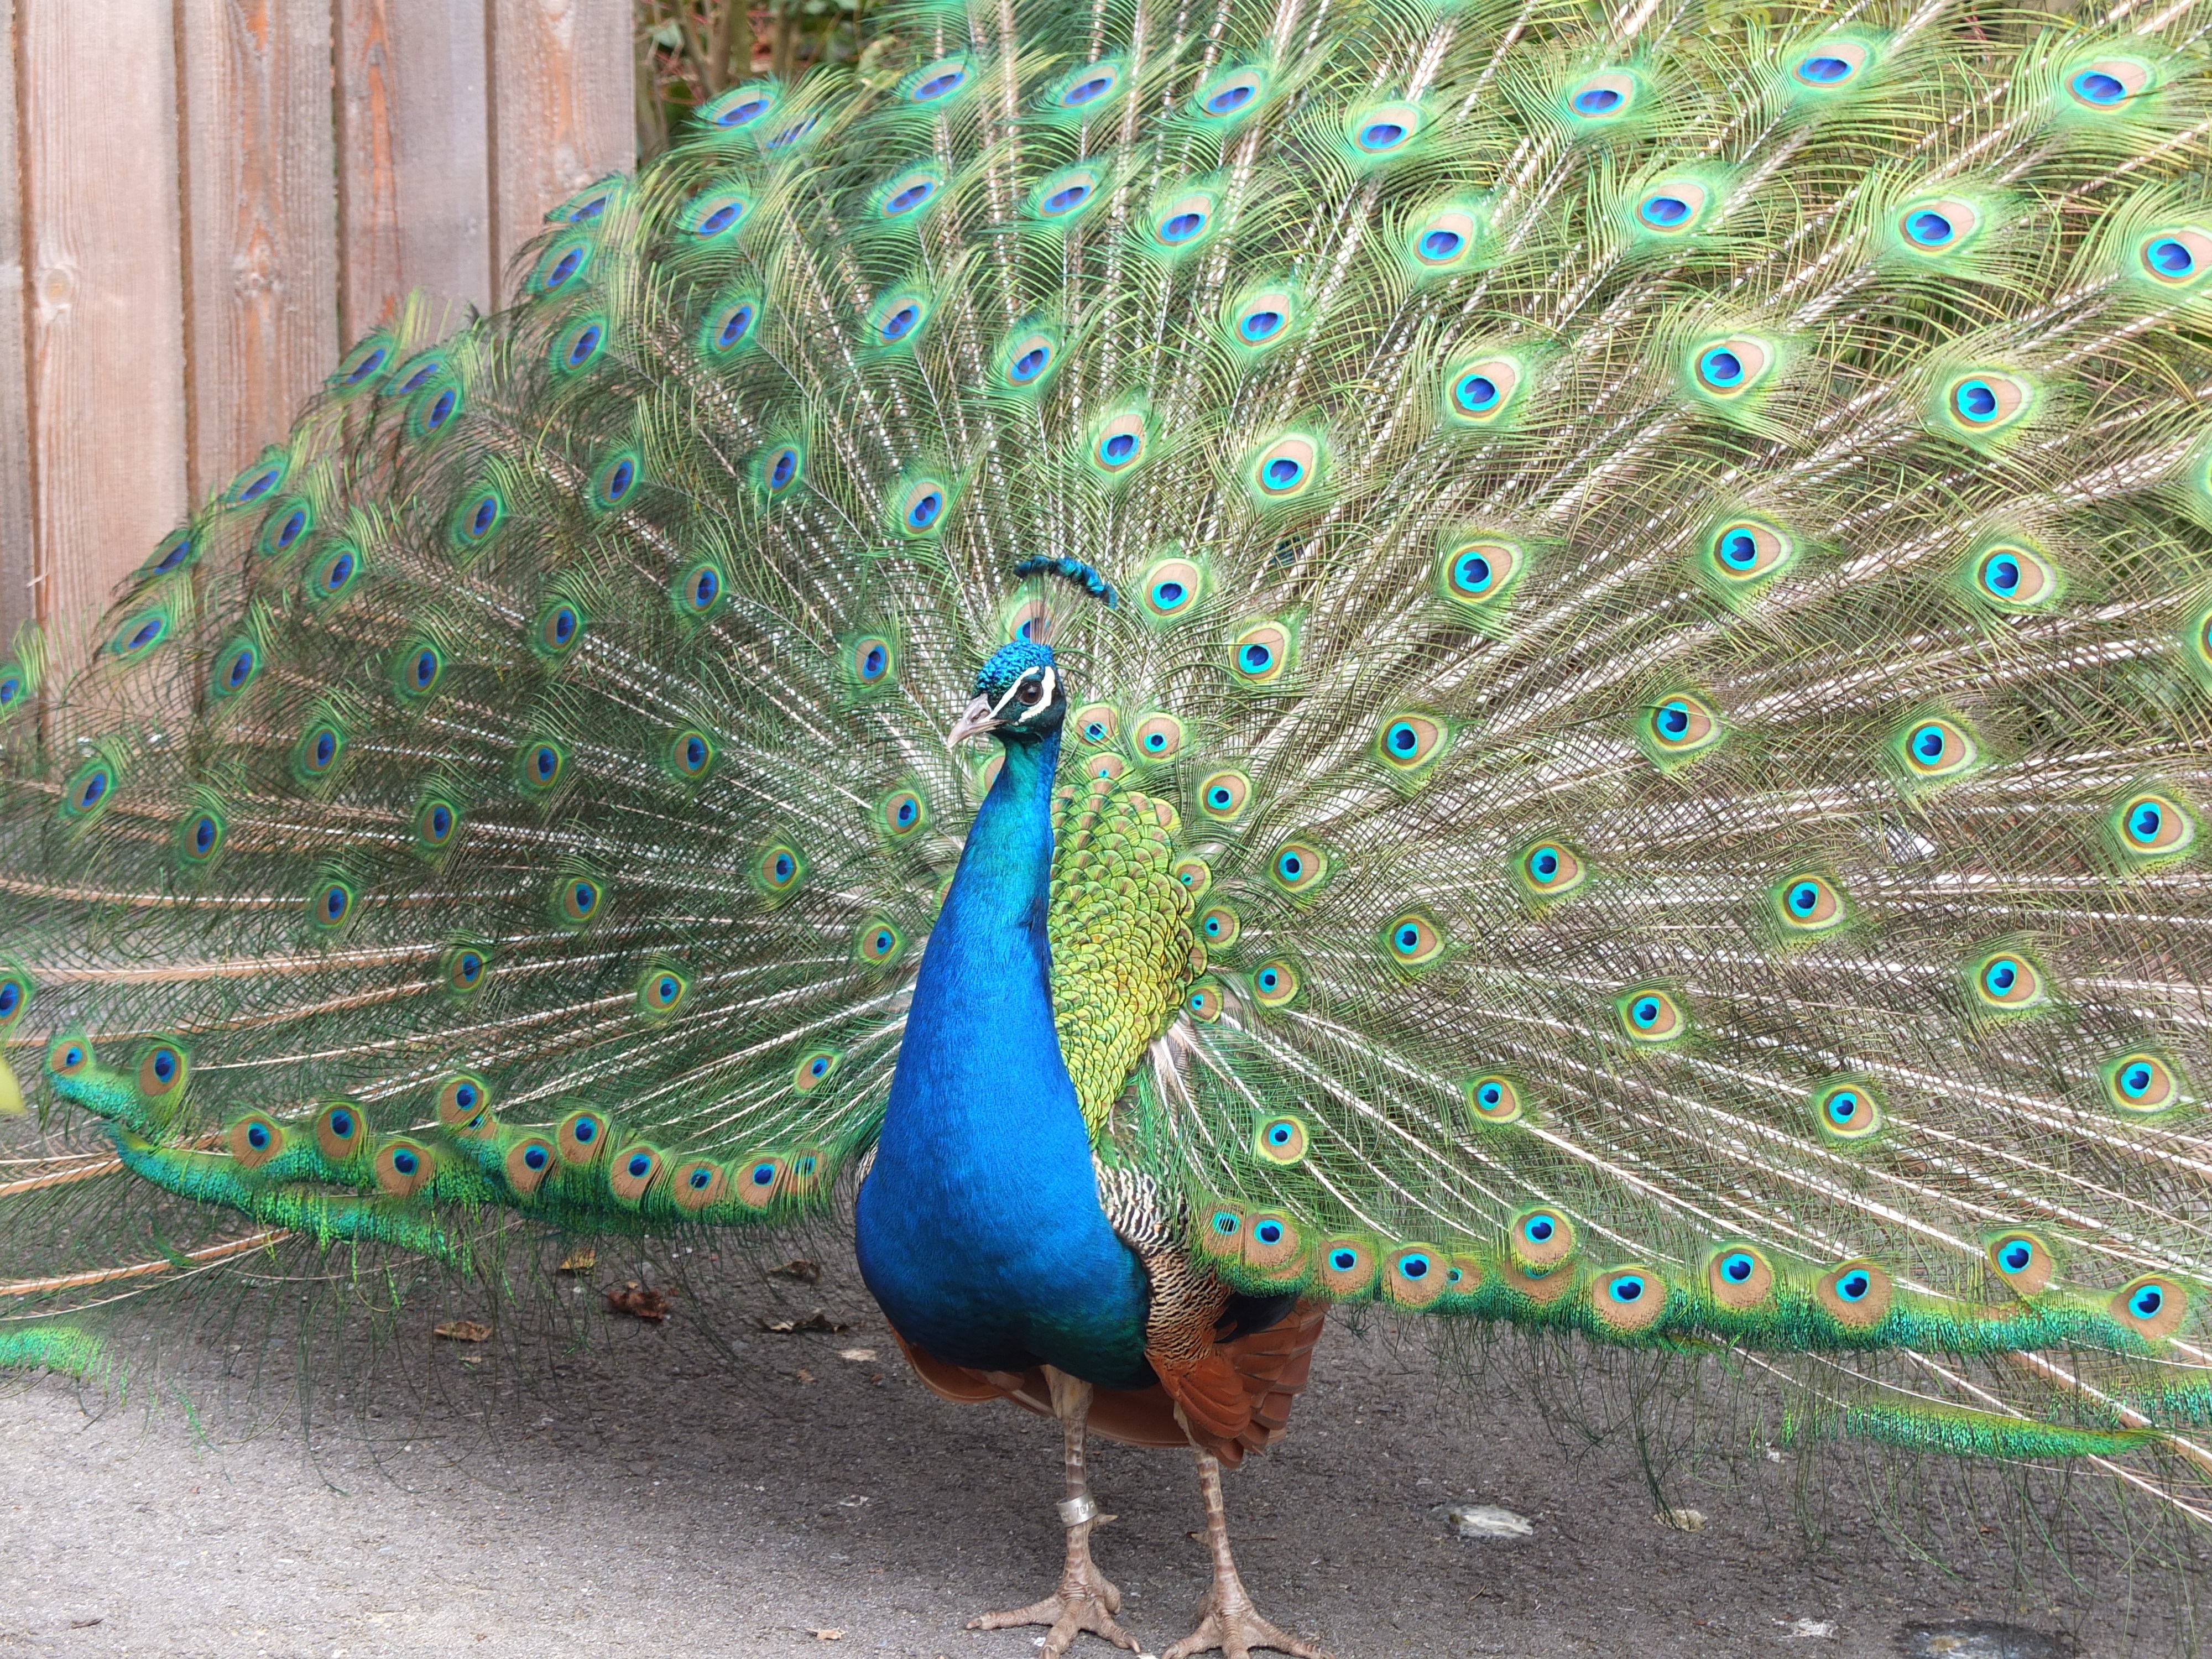
bird, wing, wheel, animal, zoo, beak, feather, fowl, fauna, peacock, galliformes, vertebrate, peafowl, gorgeous, pride, phasianidae, domesticated turkey, feather tail